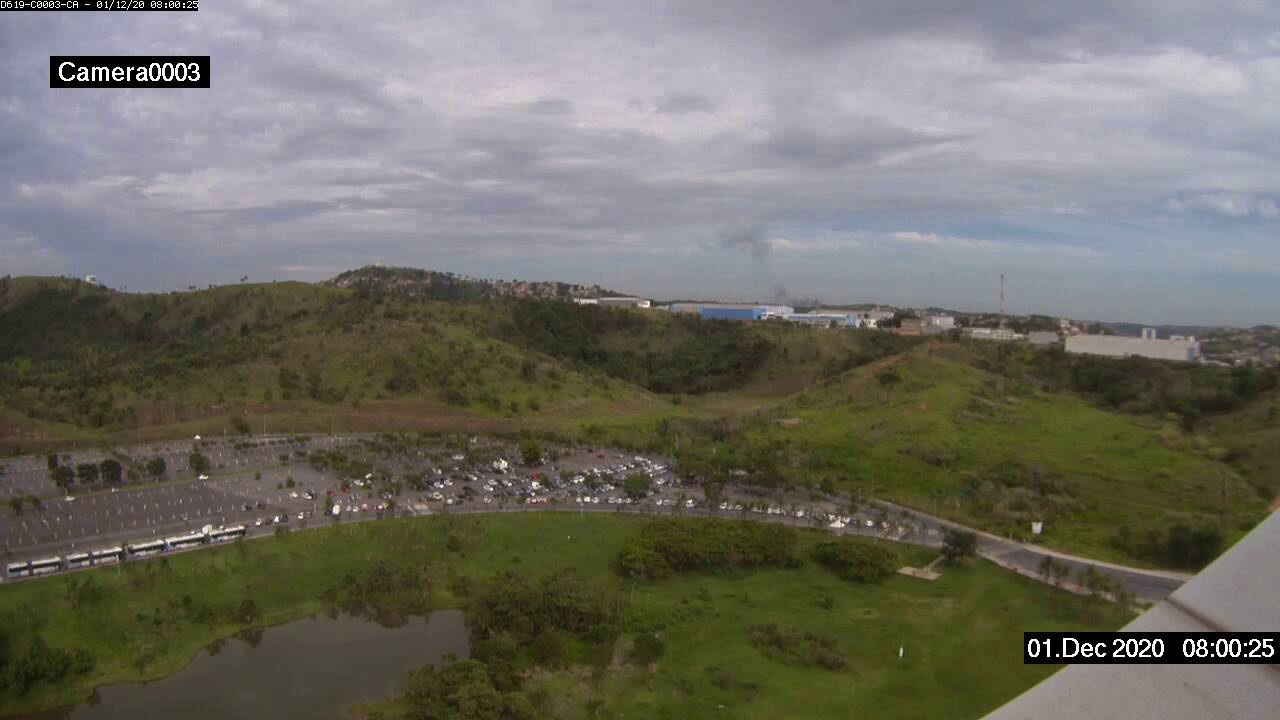
Fire: no
Smoke: yes